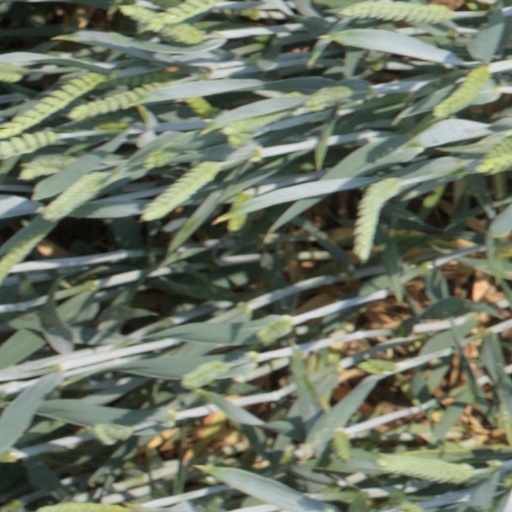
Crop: wheat